Jim Marzilli

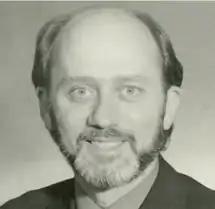
Portrait of James Marzilli

Joseph James Marzilli Jr. (born May 8, 1958, in Stoneham, Massachusetts) was a member of the Massachusetts Senate. Marzilli, a Democrat, was elected to the Senate in a special election in December 2007, representing the communities of Arlington, Billerica, Burlington, Lexington and Woburn partway through his ninth term in the Massachusetts House of Representatives, representing Arlington and West Medford. He was the Senate Chair of the Committee on Tourism, Arts and Cultural Development. He also served on the Committees on Children and Families, Mental Health and Substance Abuse and Veterans' Affairs. He resigned from the chamber on November 14, 2008, after charges of sexual harassment.